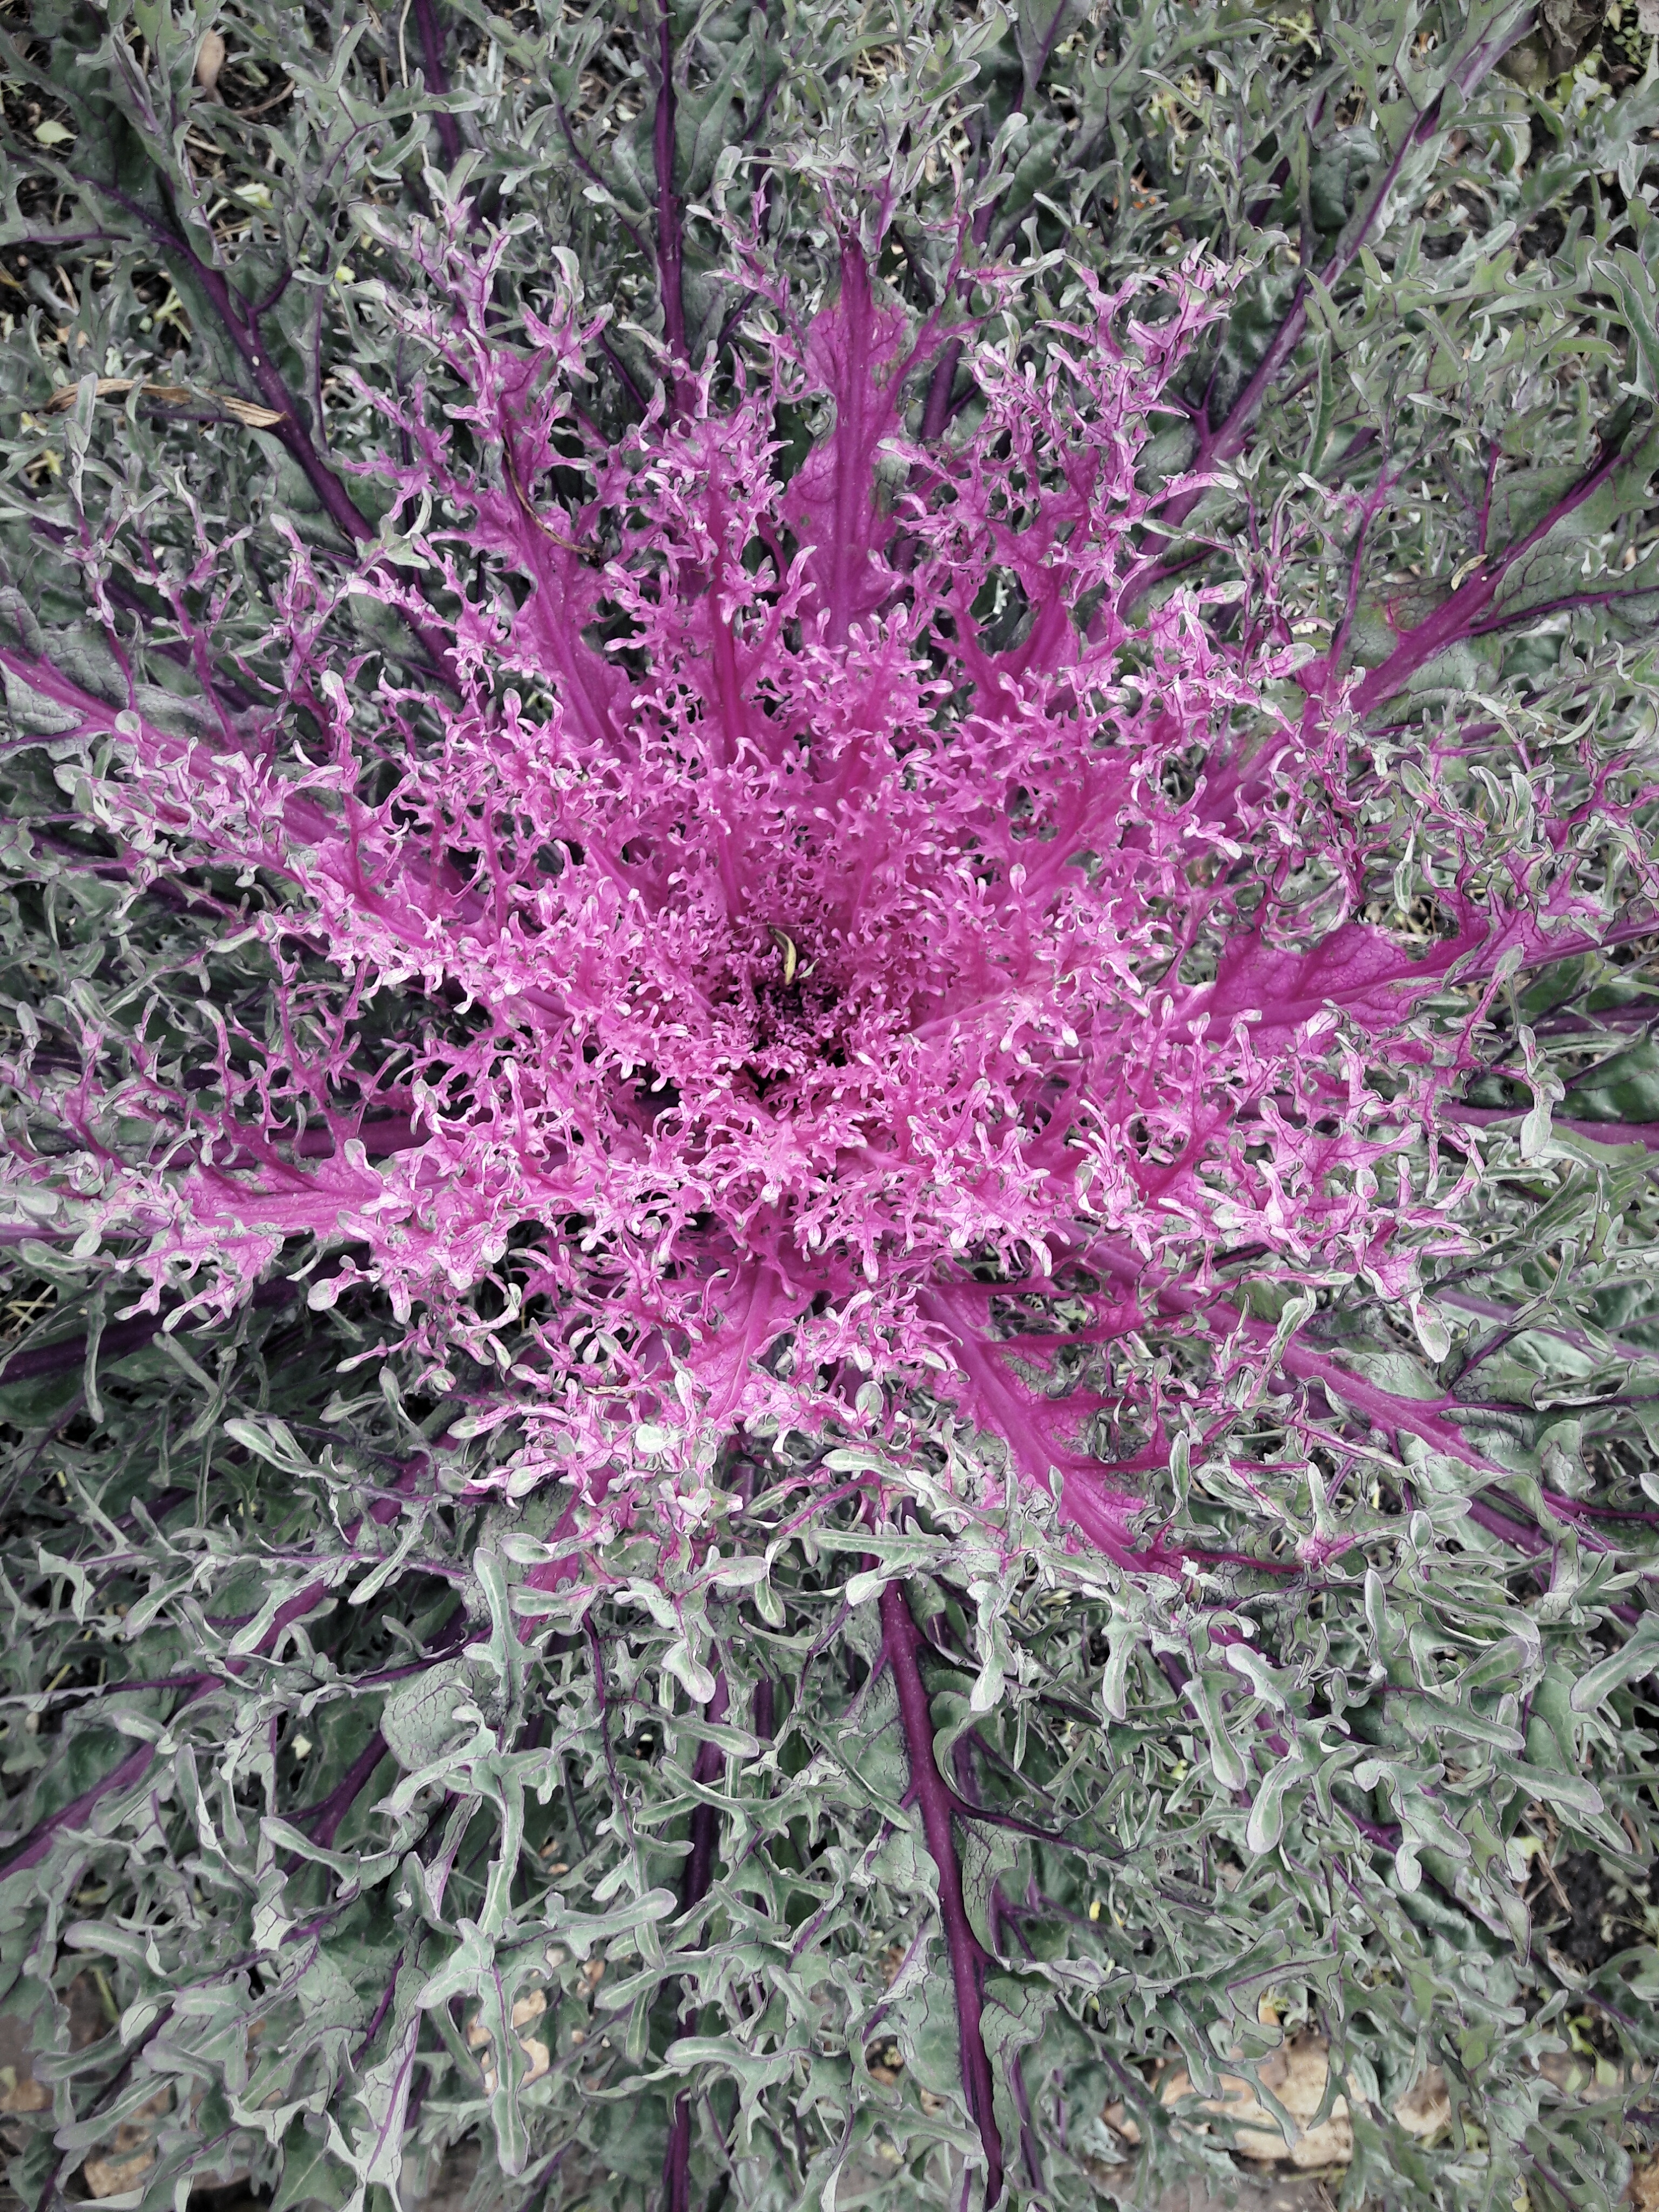
plant, flower, herb, botany, flora, wildflower, shrub, flowering plant, daisy family, annual plant, land plant